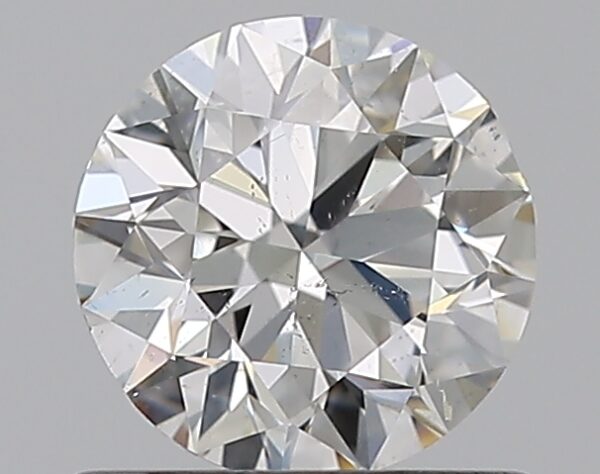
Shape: round
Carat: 0.7
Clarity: SI1
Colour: G
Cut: EX
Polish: EX
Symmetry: VG
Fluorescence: F
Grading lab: GIA
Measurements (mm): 5.59 x 5.67 x 3.54